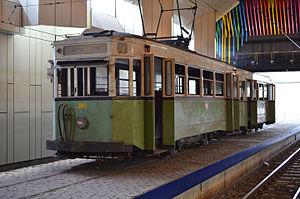
Charleroi - Station Beaux-arts du métro léger de Charleroi. Motrice 310 et remorque 12 de l'ancienne Société des tramways électriques du Pays de Charleroi et extensions (TEPCE)
La société des Tramways électriques du Pays de Charleroi et extensions est créée le 17 octobre 1904 chez Maitre Van Halteren notaire à Bruxelles, pour construire et exploiter des lignes de tramway électrique à voie métrique dans le Pays de Charleroi dans la province de Hainaut en Belgique